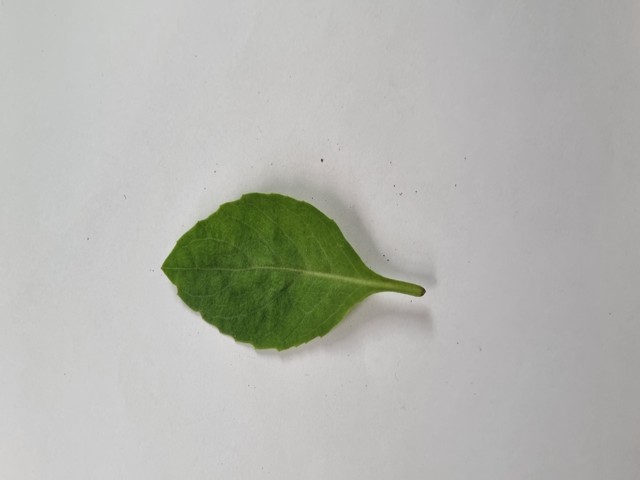
Plant: gainura